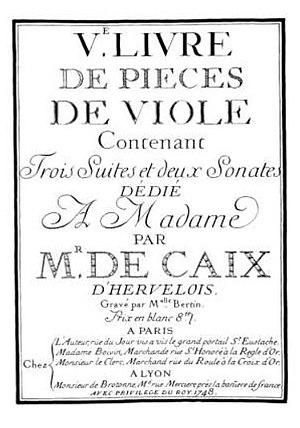
Title page of Louis de Caix d'Hervelois Ve livre de pièces de viole (Paris, 1748).
Louis d'Hervelois de Caix, né à Ainval, dans l'actuel département de la Somme en 1677 et mort à Paris le 17 octobre 1759, est un des derniers grands compositeurs de l’école française de viole. Élève probable de Marin Marais, contemporain de Roland Marais, de Jacques Morel ou de Charles Dollé, il a beaucoup publié pour la viole de gambe, dont la faveur à cette époque déclinait à l’avantage de celle du violoncelle.